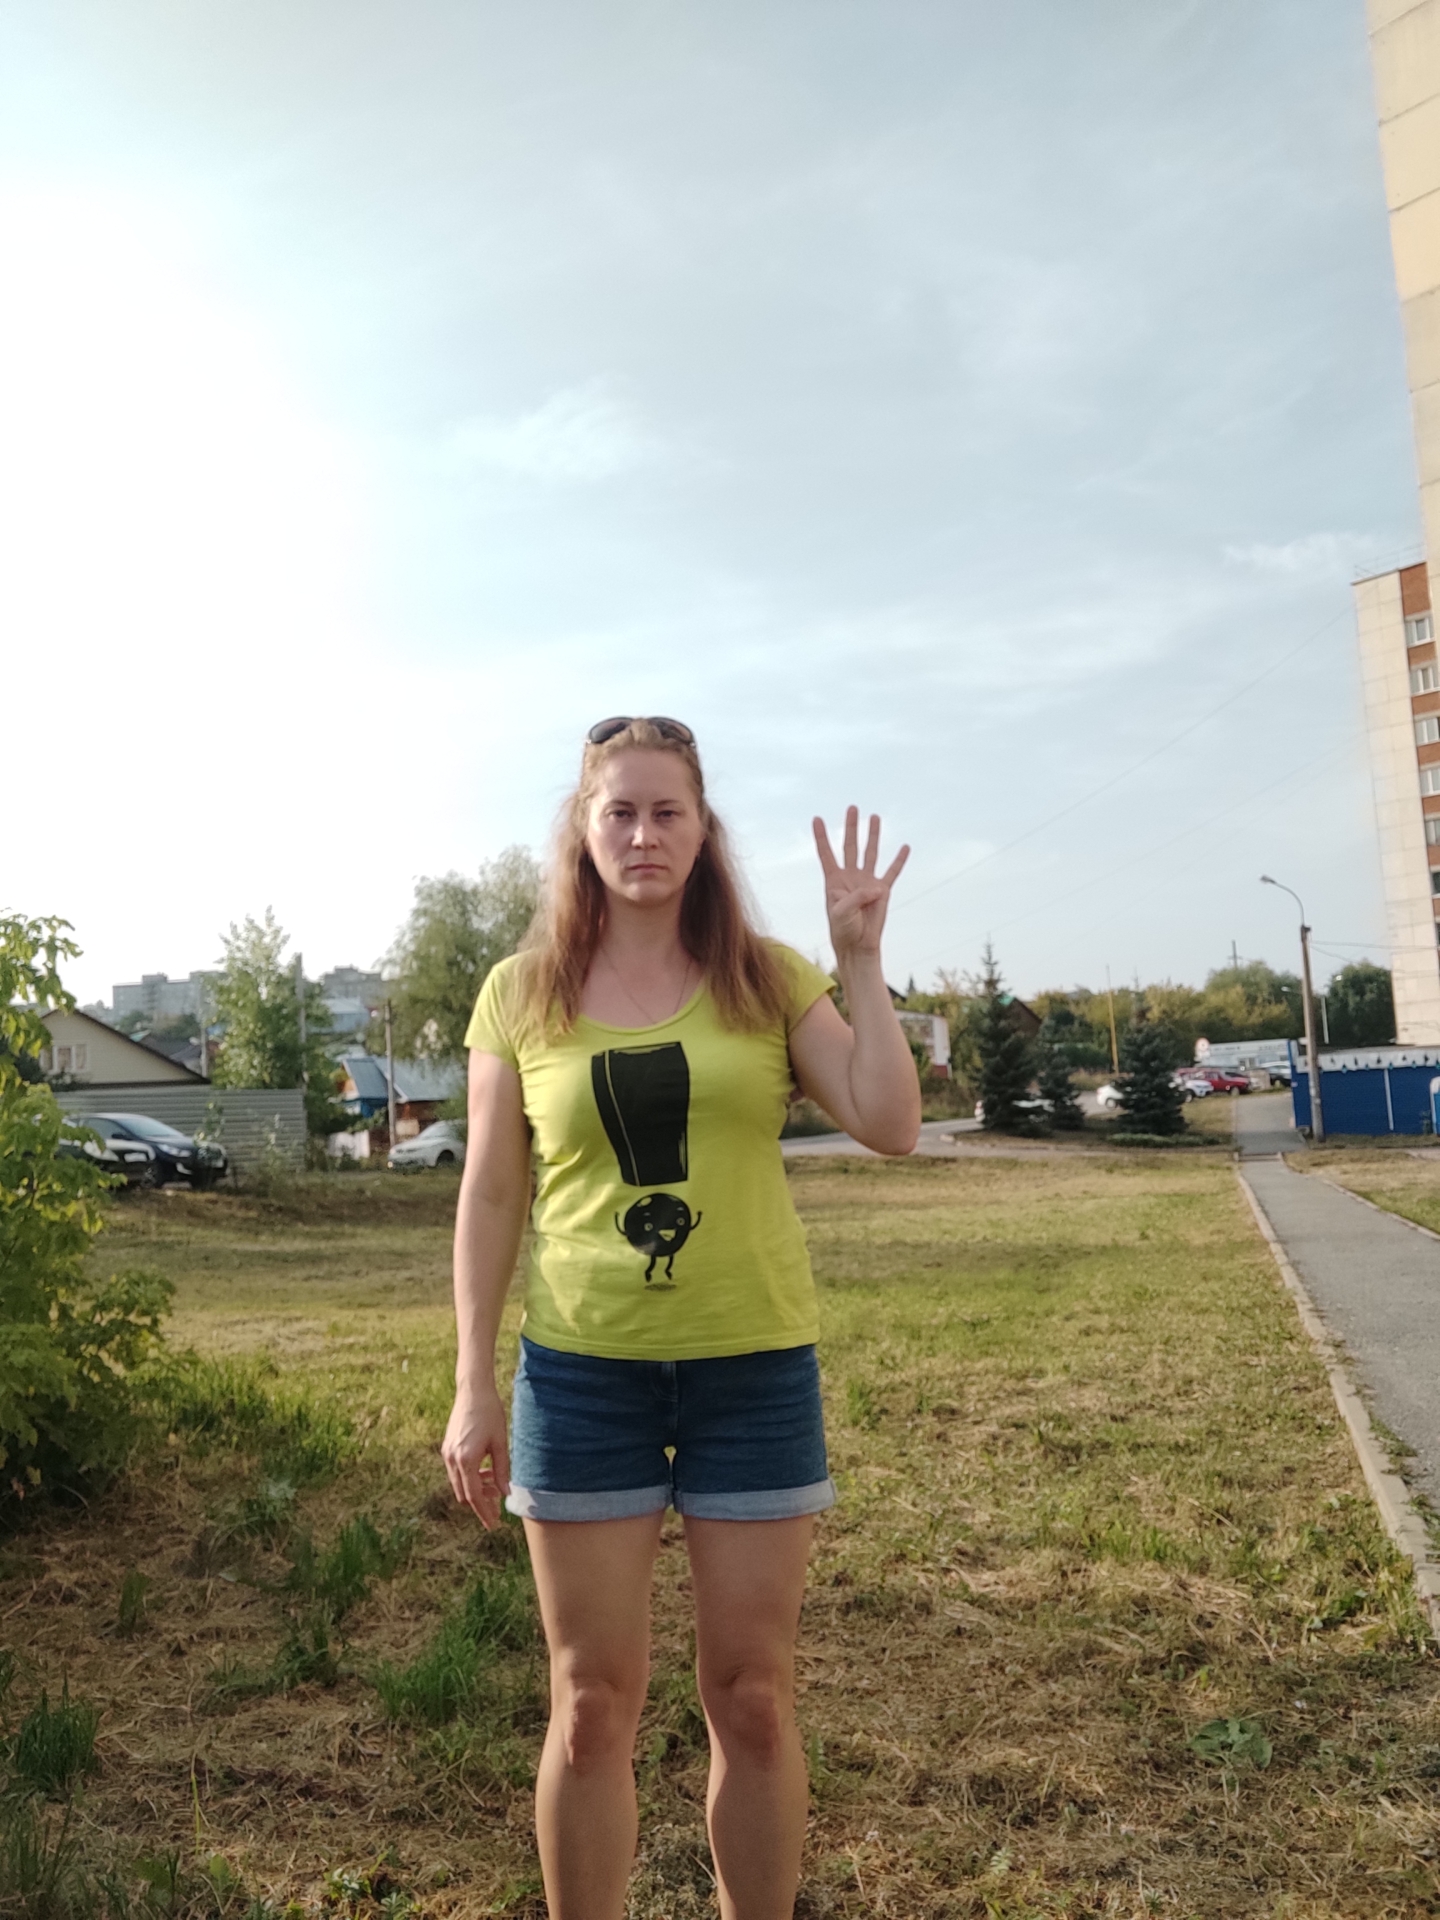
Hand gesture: four